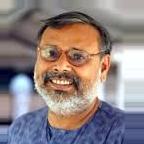
Age: 50